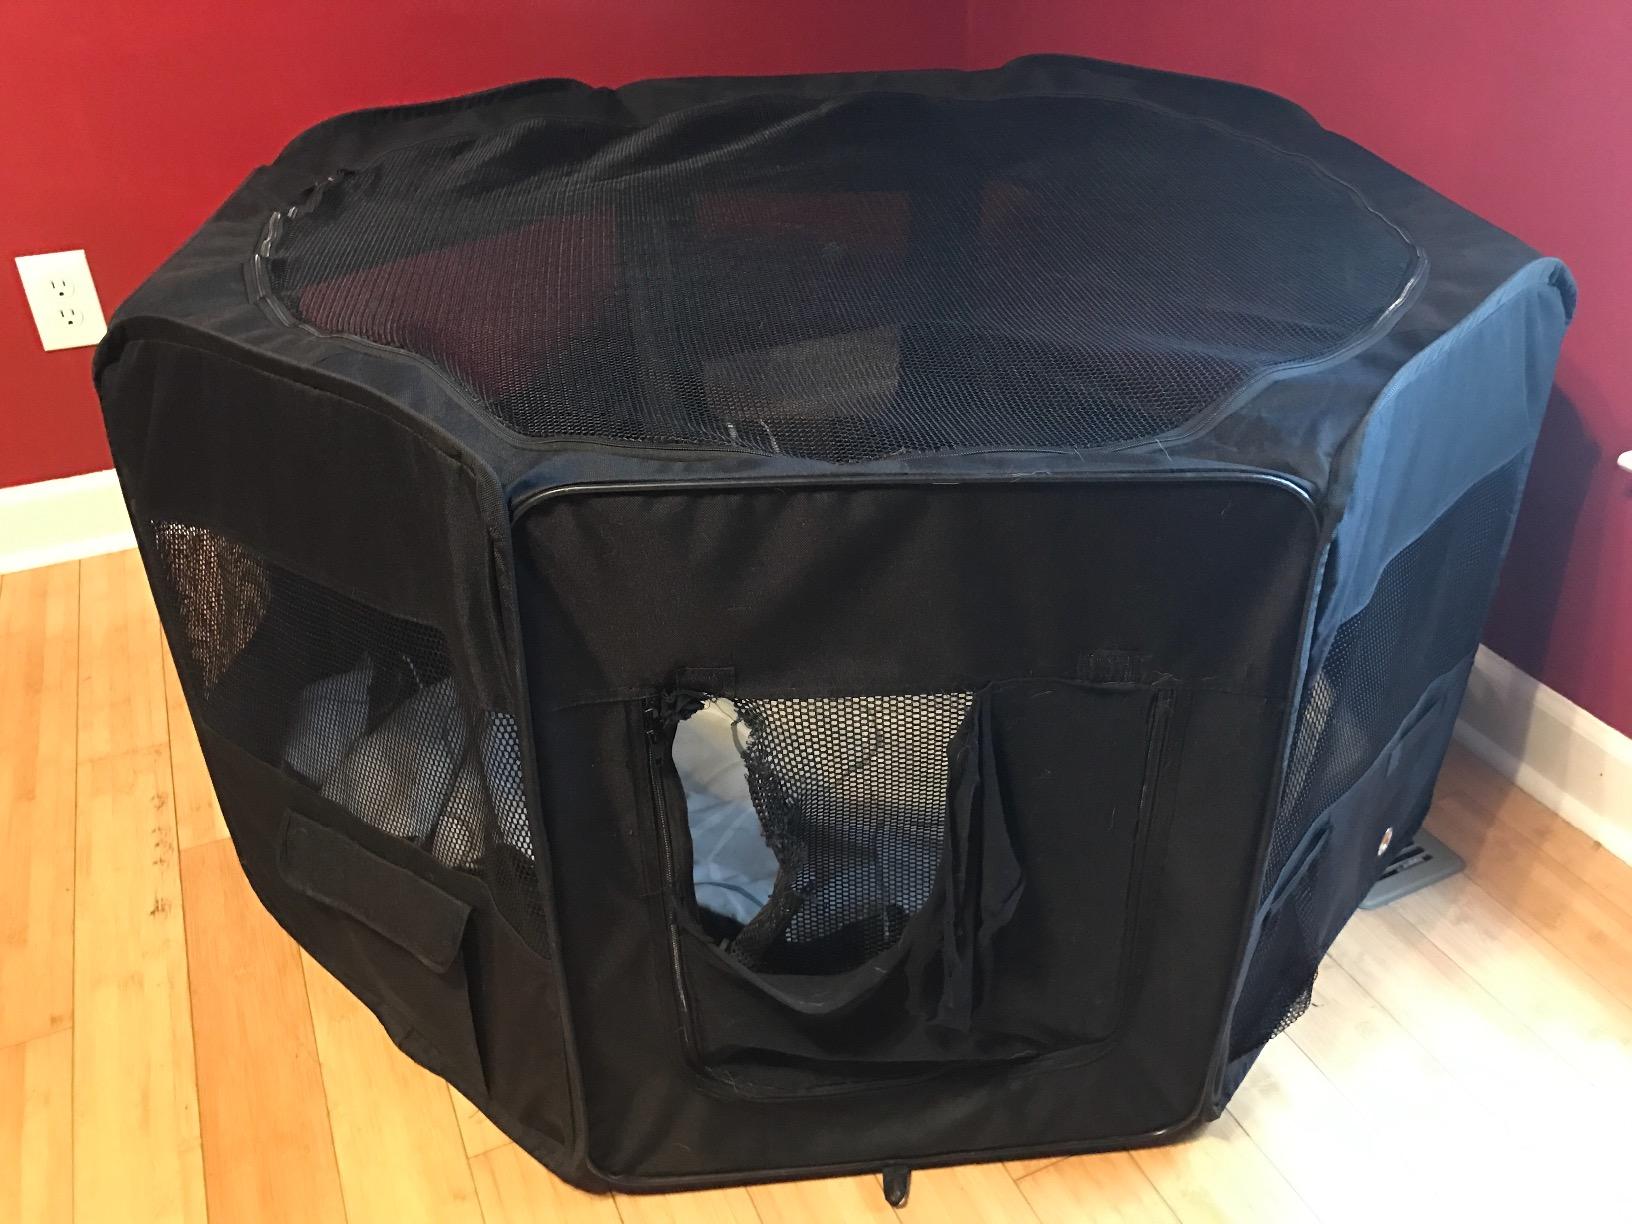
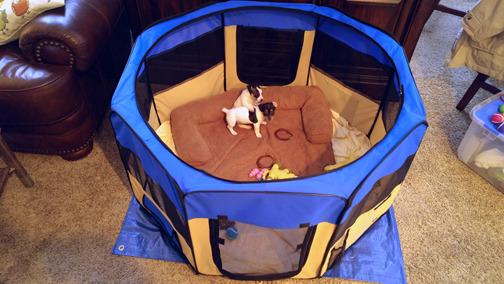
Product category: items_kennel
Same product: no